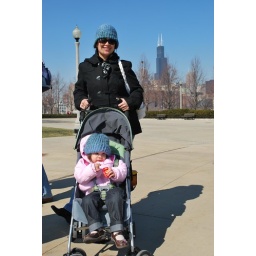
Two city girls in matching hats